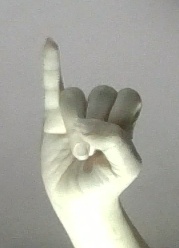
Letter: meem